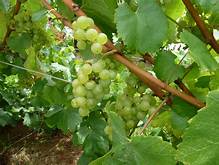
Label: Grapes